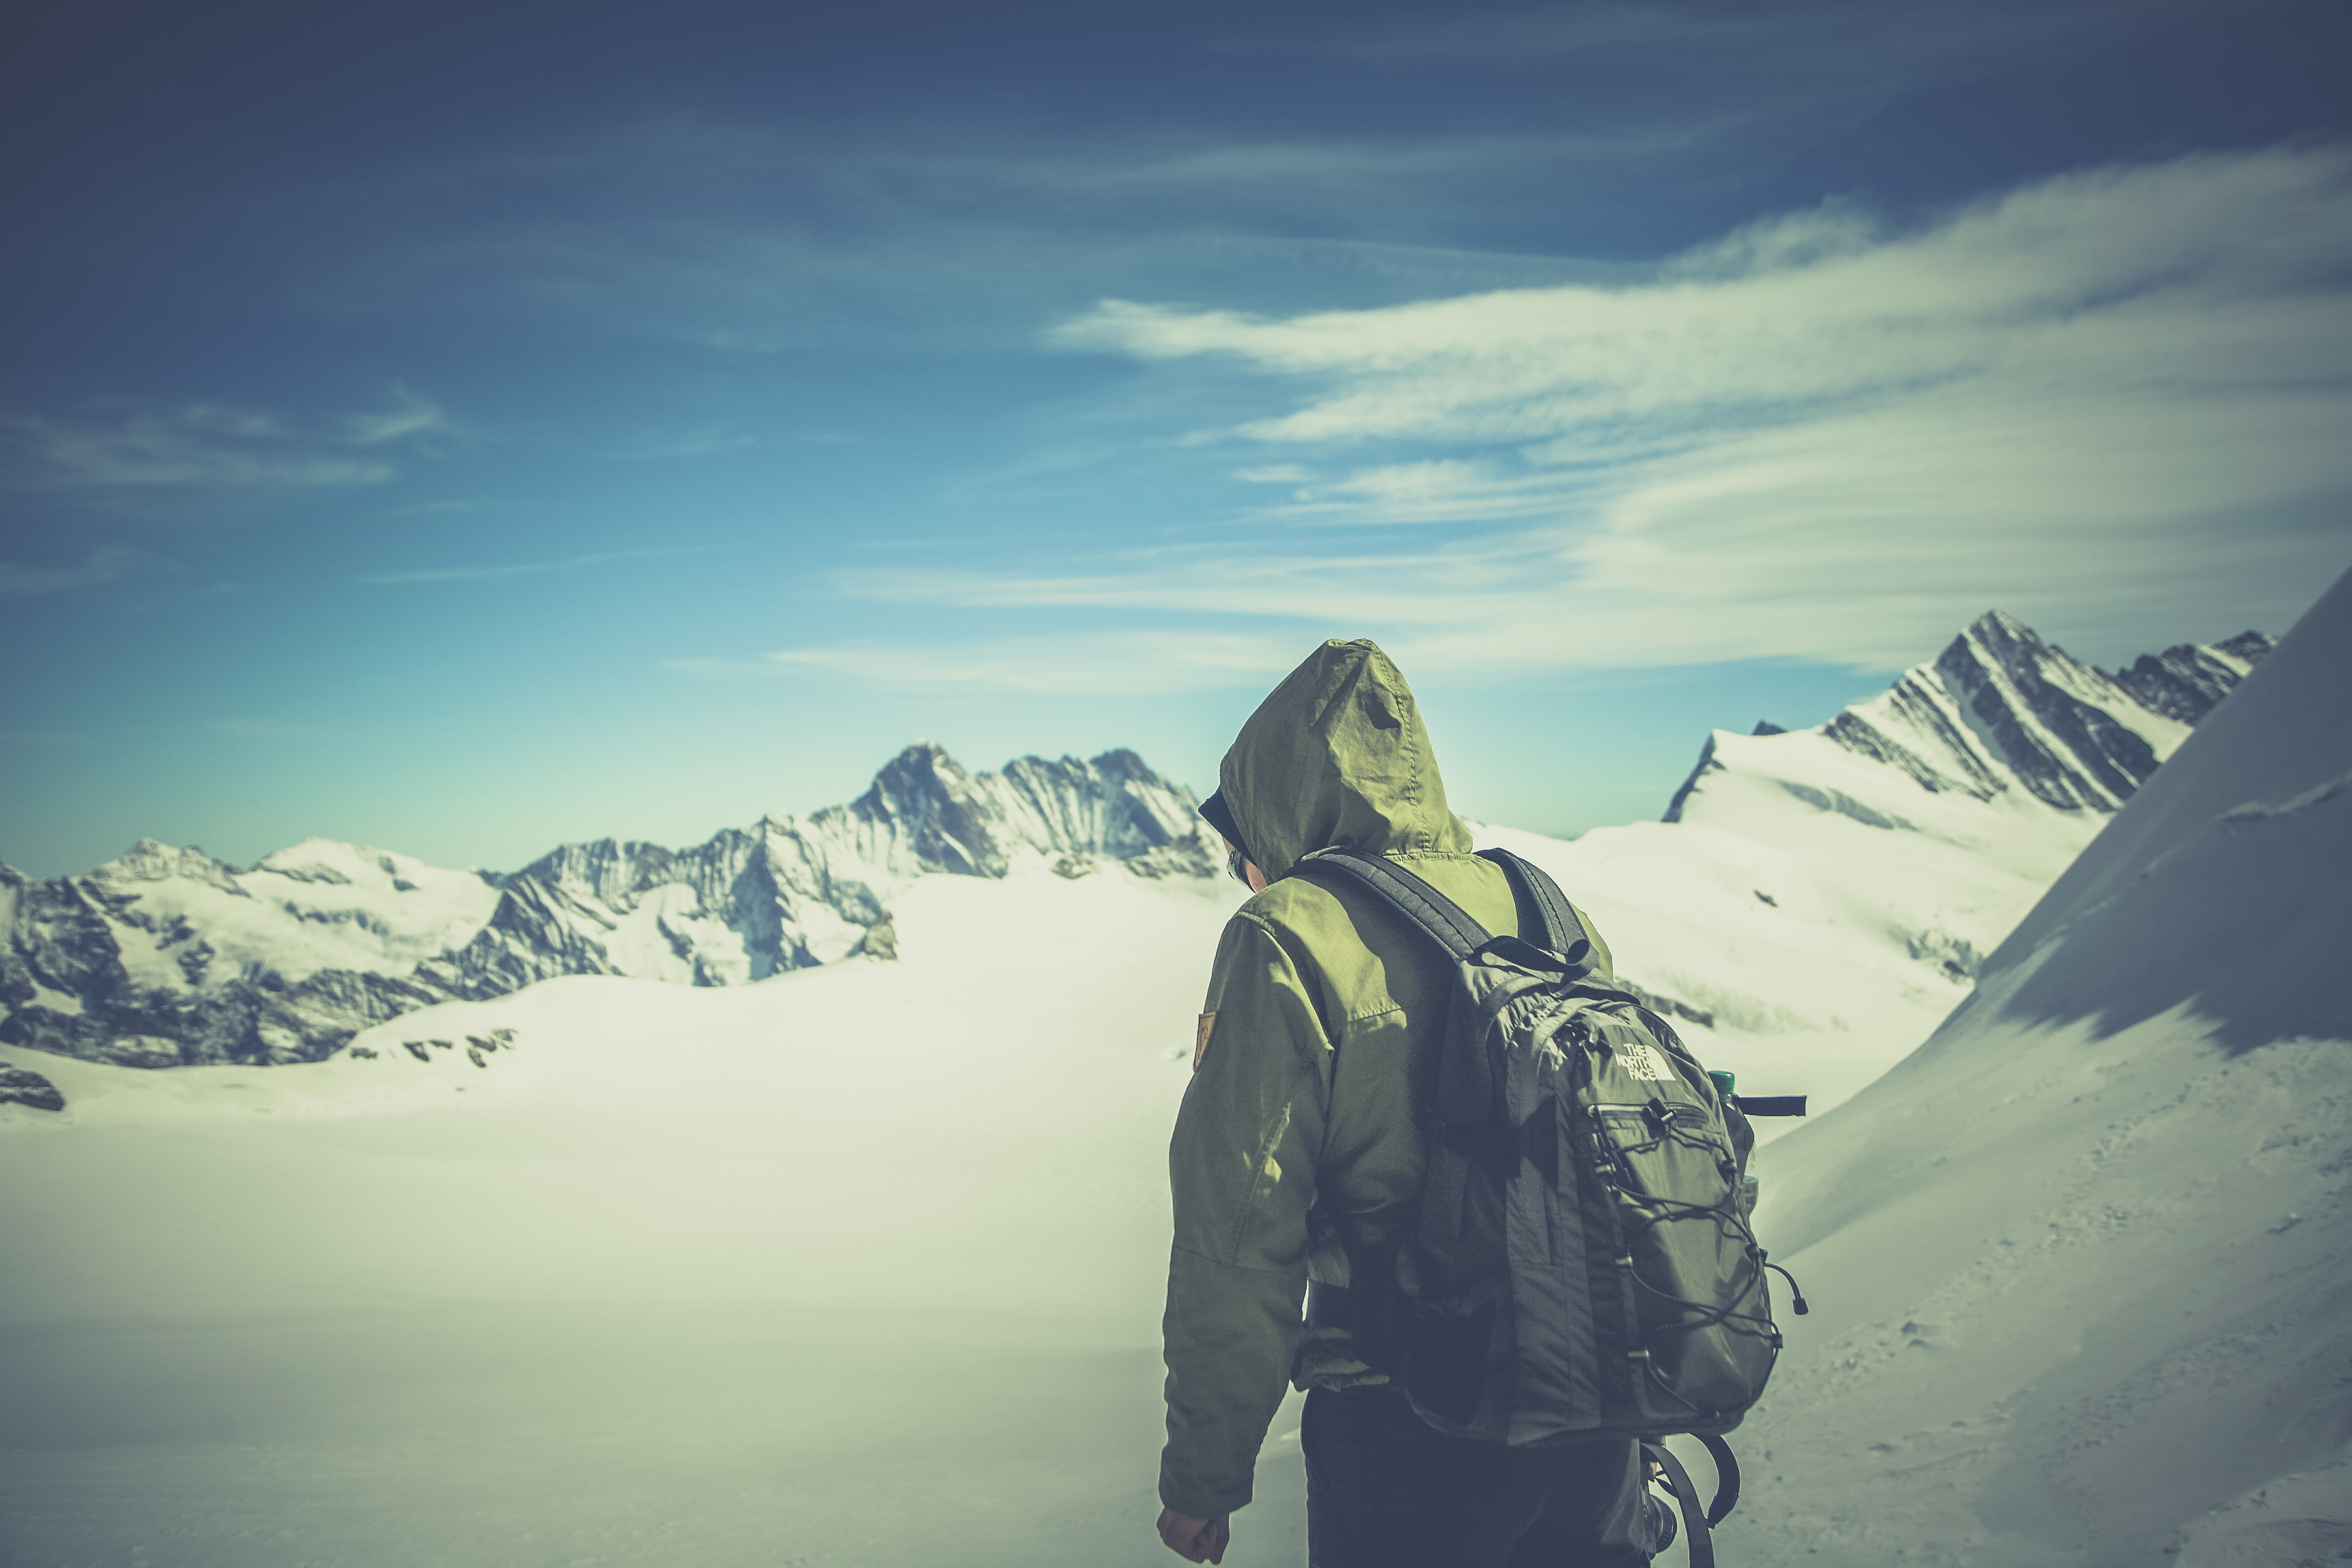
outdoor, person, mountain, snow, cold, winter, cloud, sky, hiking, sunlight, adventure, backpack, alone, mountain range, hiker, ice, climbing, extreme sport, ridge, summit, mountaineering, trekking, alps, landform, atmospheric phenomenon, atmosphere of earth, mountainous landforms